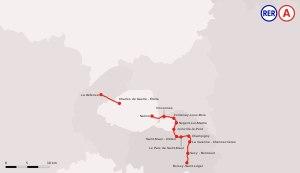
La ligne A du RER d'Île-de-France, plus souvent simplement nommée RER A, est une ligne du réseau express régional d'Île-de-France qui traverse d'est en ouest l'agglomération parisienne, avec plusieurs branches aux extrémités d'un tronçon central. Elle relie Saint-Germain-en-Laye, Cergy et Poissy à l'ouest, à Boissy-Saint-Léger et Marne-la-Vallée à l'est, en passant par le cœur de Paris.